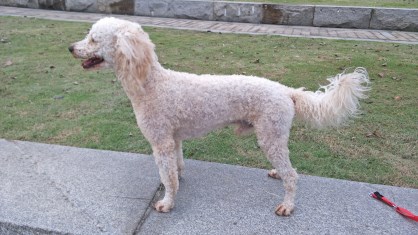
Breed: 7449-n000128-teddy